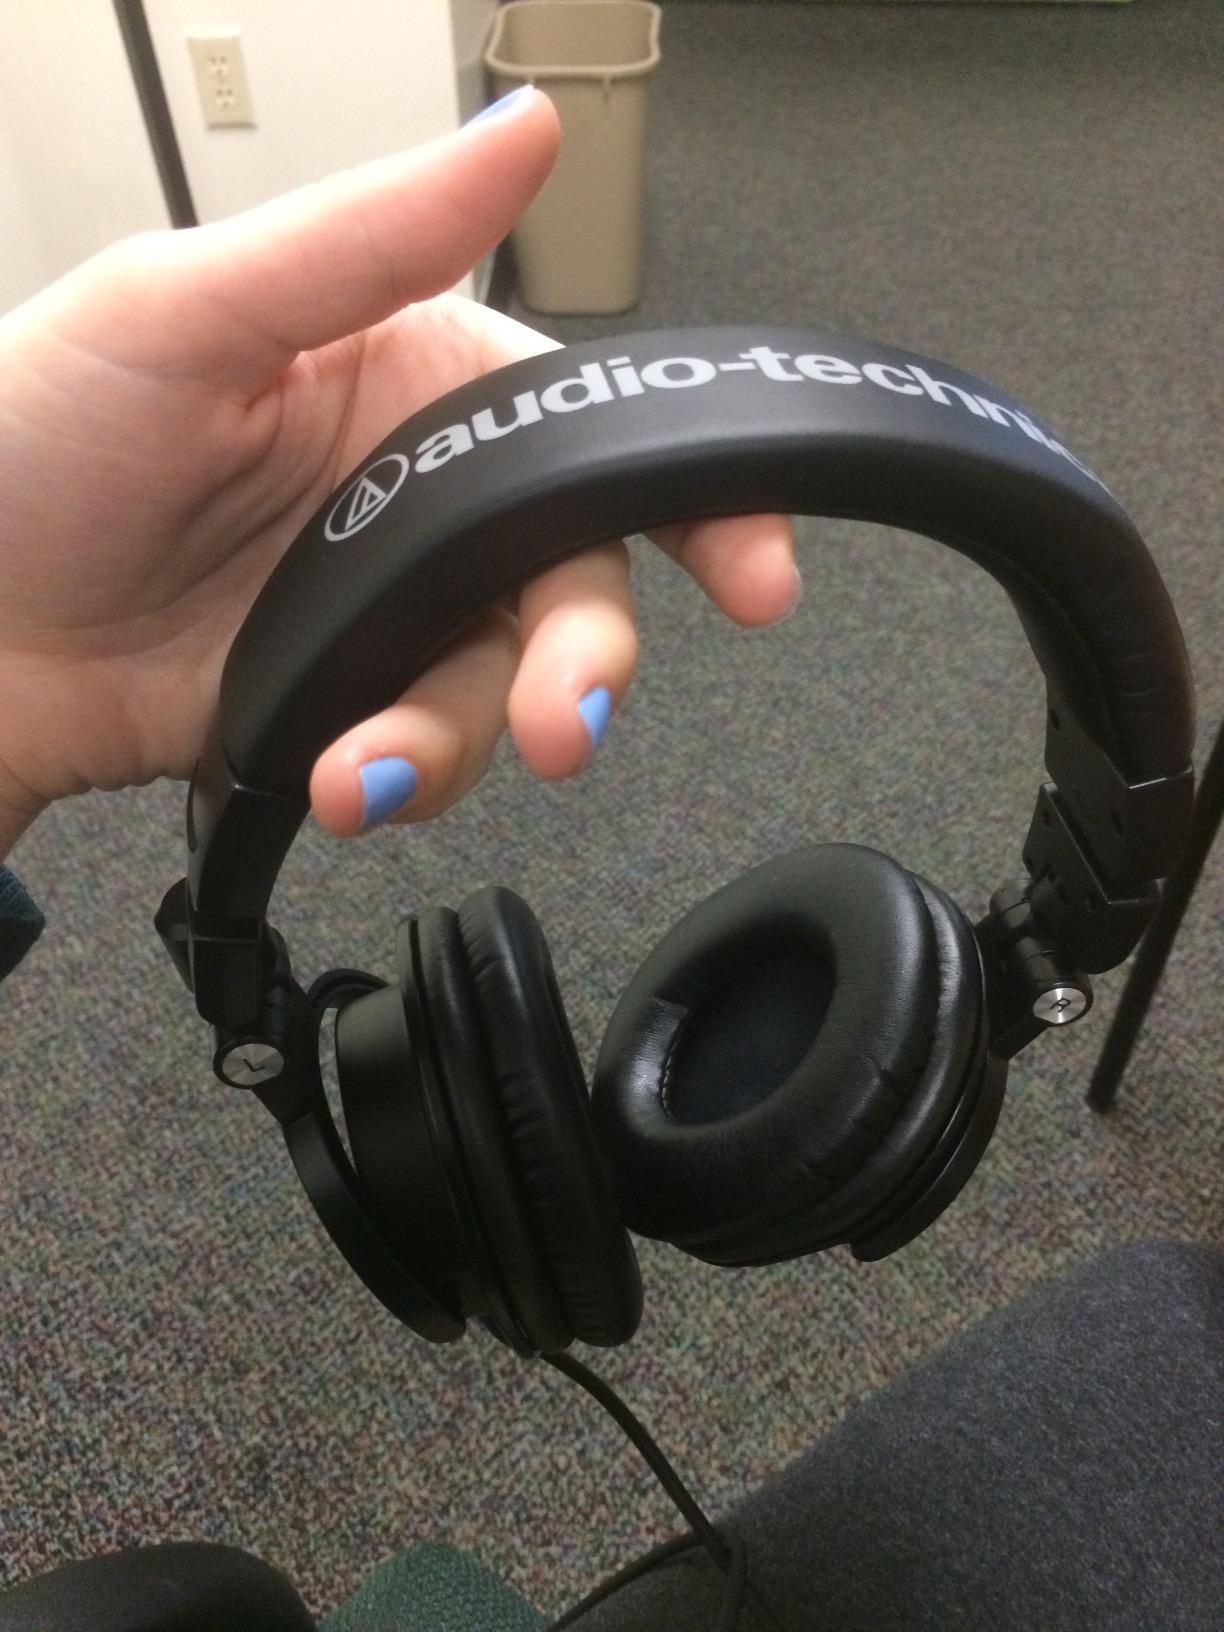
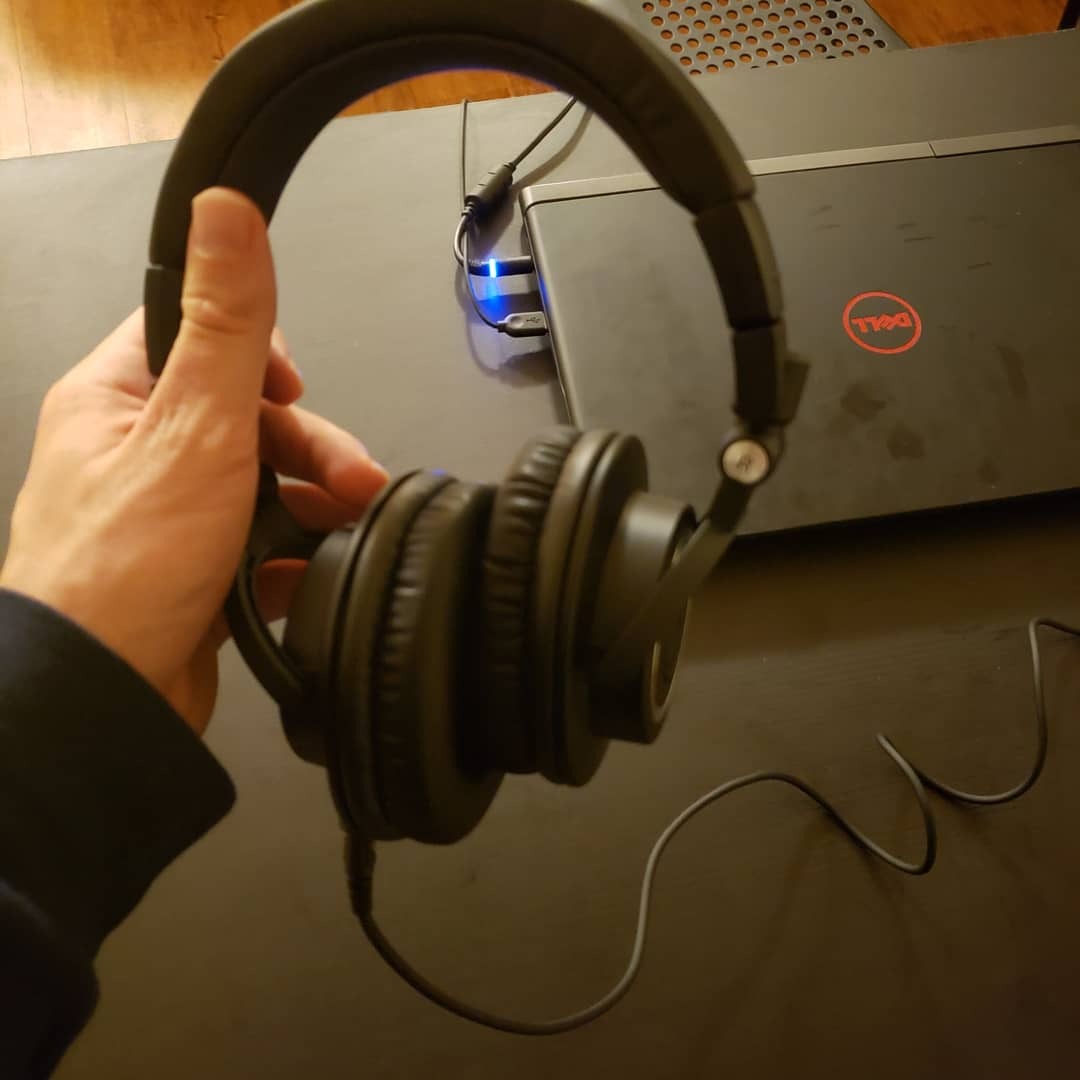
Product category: headphones
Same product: yes